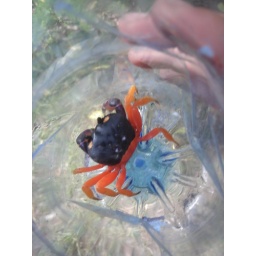
Crab in a plastic bottle